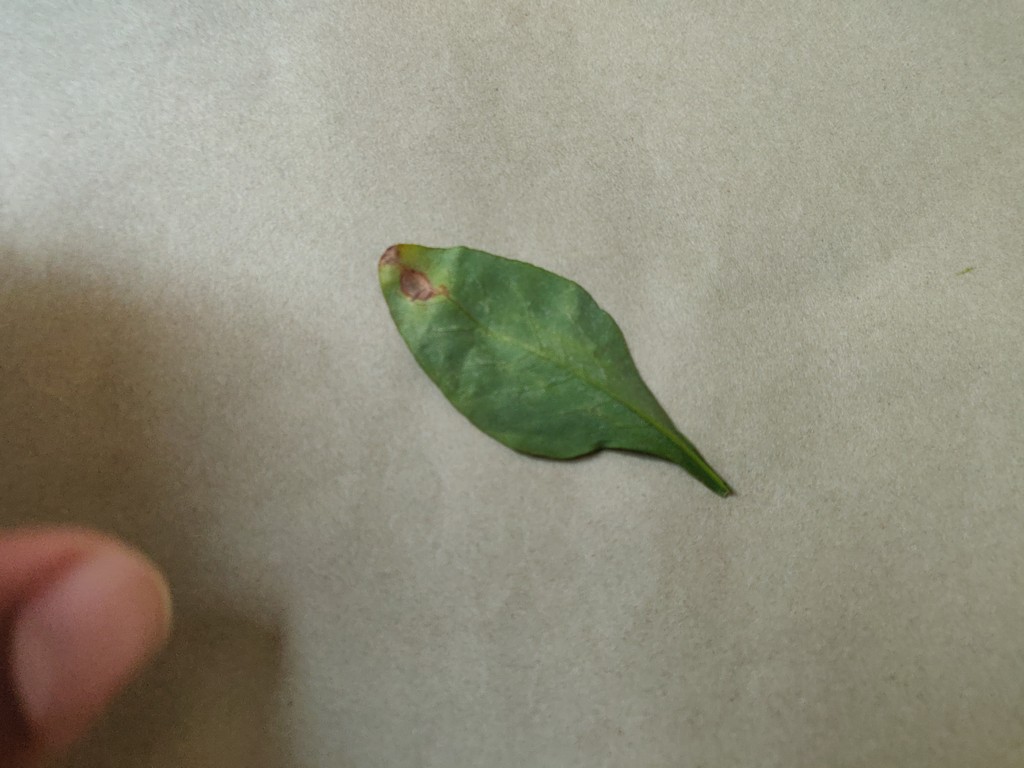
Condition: Unhealthy
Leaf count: single
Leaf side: back